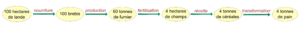
Schéma illustrant le système agro-pastoral dans les Landes de Gascogne
Avant le boisement systématique des terres incultes des Landes de Gascogne au milieu du XIXᵉ siècle, l'économie de la région repose sur le système agro-pastoral, permettant de tirer parti de la lande, vaste étendue d'un sol sableux d'une extrême pauvreté. Les élevages ovins omniprésents servent non pas à la production de viande ou de lait, mais à la fertilisation des sols, à partir desquels les Landais de l'époque cultivent quelques céréales, essentiellement du seigle et du millet, matière première de la fabrication du pain, produit de base de leur maigre alimentation. C'est de cette époque que provient l'image d'Épinal de l'échassier landais surveillant son troupeau.
Cestas est une commune du Sud-Ouest de la France, située dans le département de la Gironde, en région Nouvelle-Aquitaine.